Giacomo Casanova

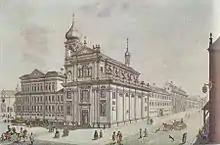
Prague in 1785

As the Seven Years' War began, Casanova was again called to help increase the state treasury. He was entrusted with a mission of selling state bonds in Amsterdam, the Netherlands being the financial center of Europe at the time. He succeeded in selling the bonds at only an 8% discount, and the following year was rich enough to found a silk manufactory with his earnings. The French government even offered him a title and a pension if he would become a French citizen and work on behalf of the finance ministry, but he declined, perhaps because it would frustrate his wanderlust. Casanova had reached his peak of fortune, but could not sustain it. He ran the business poorly, borrowed heavily trying to save it, and spent much of his wealth on constant liaisons with his female workers who were his "harem".